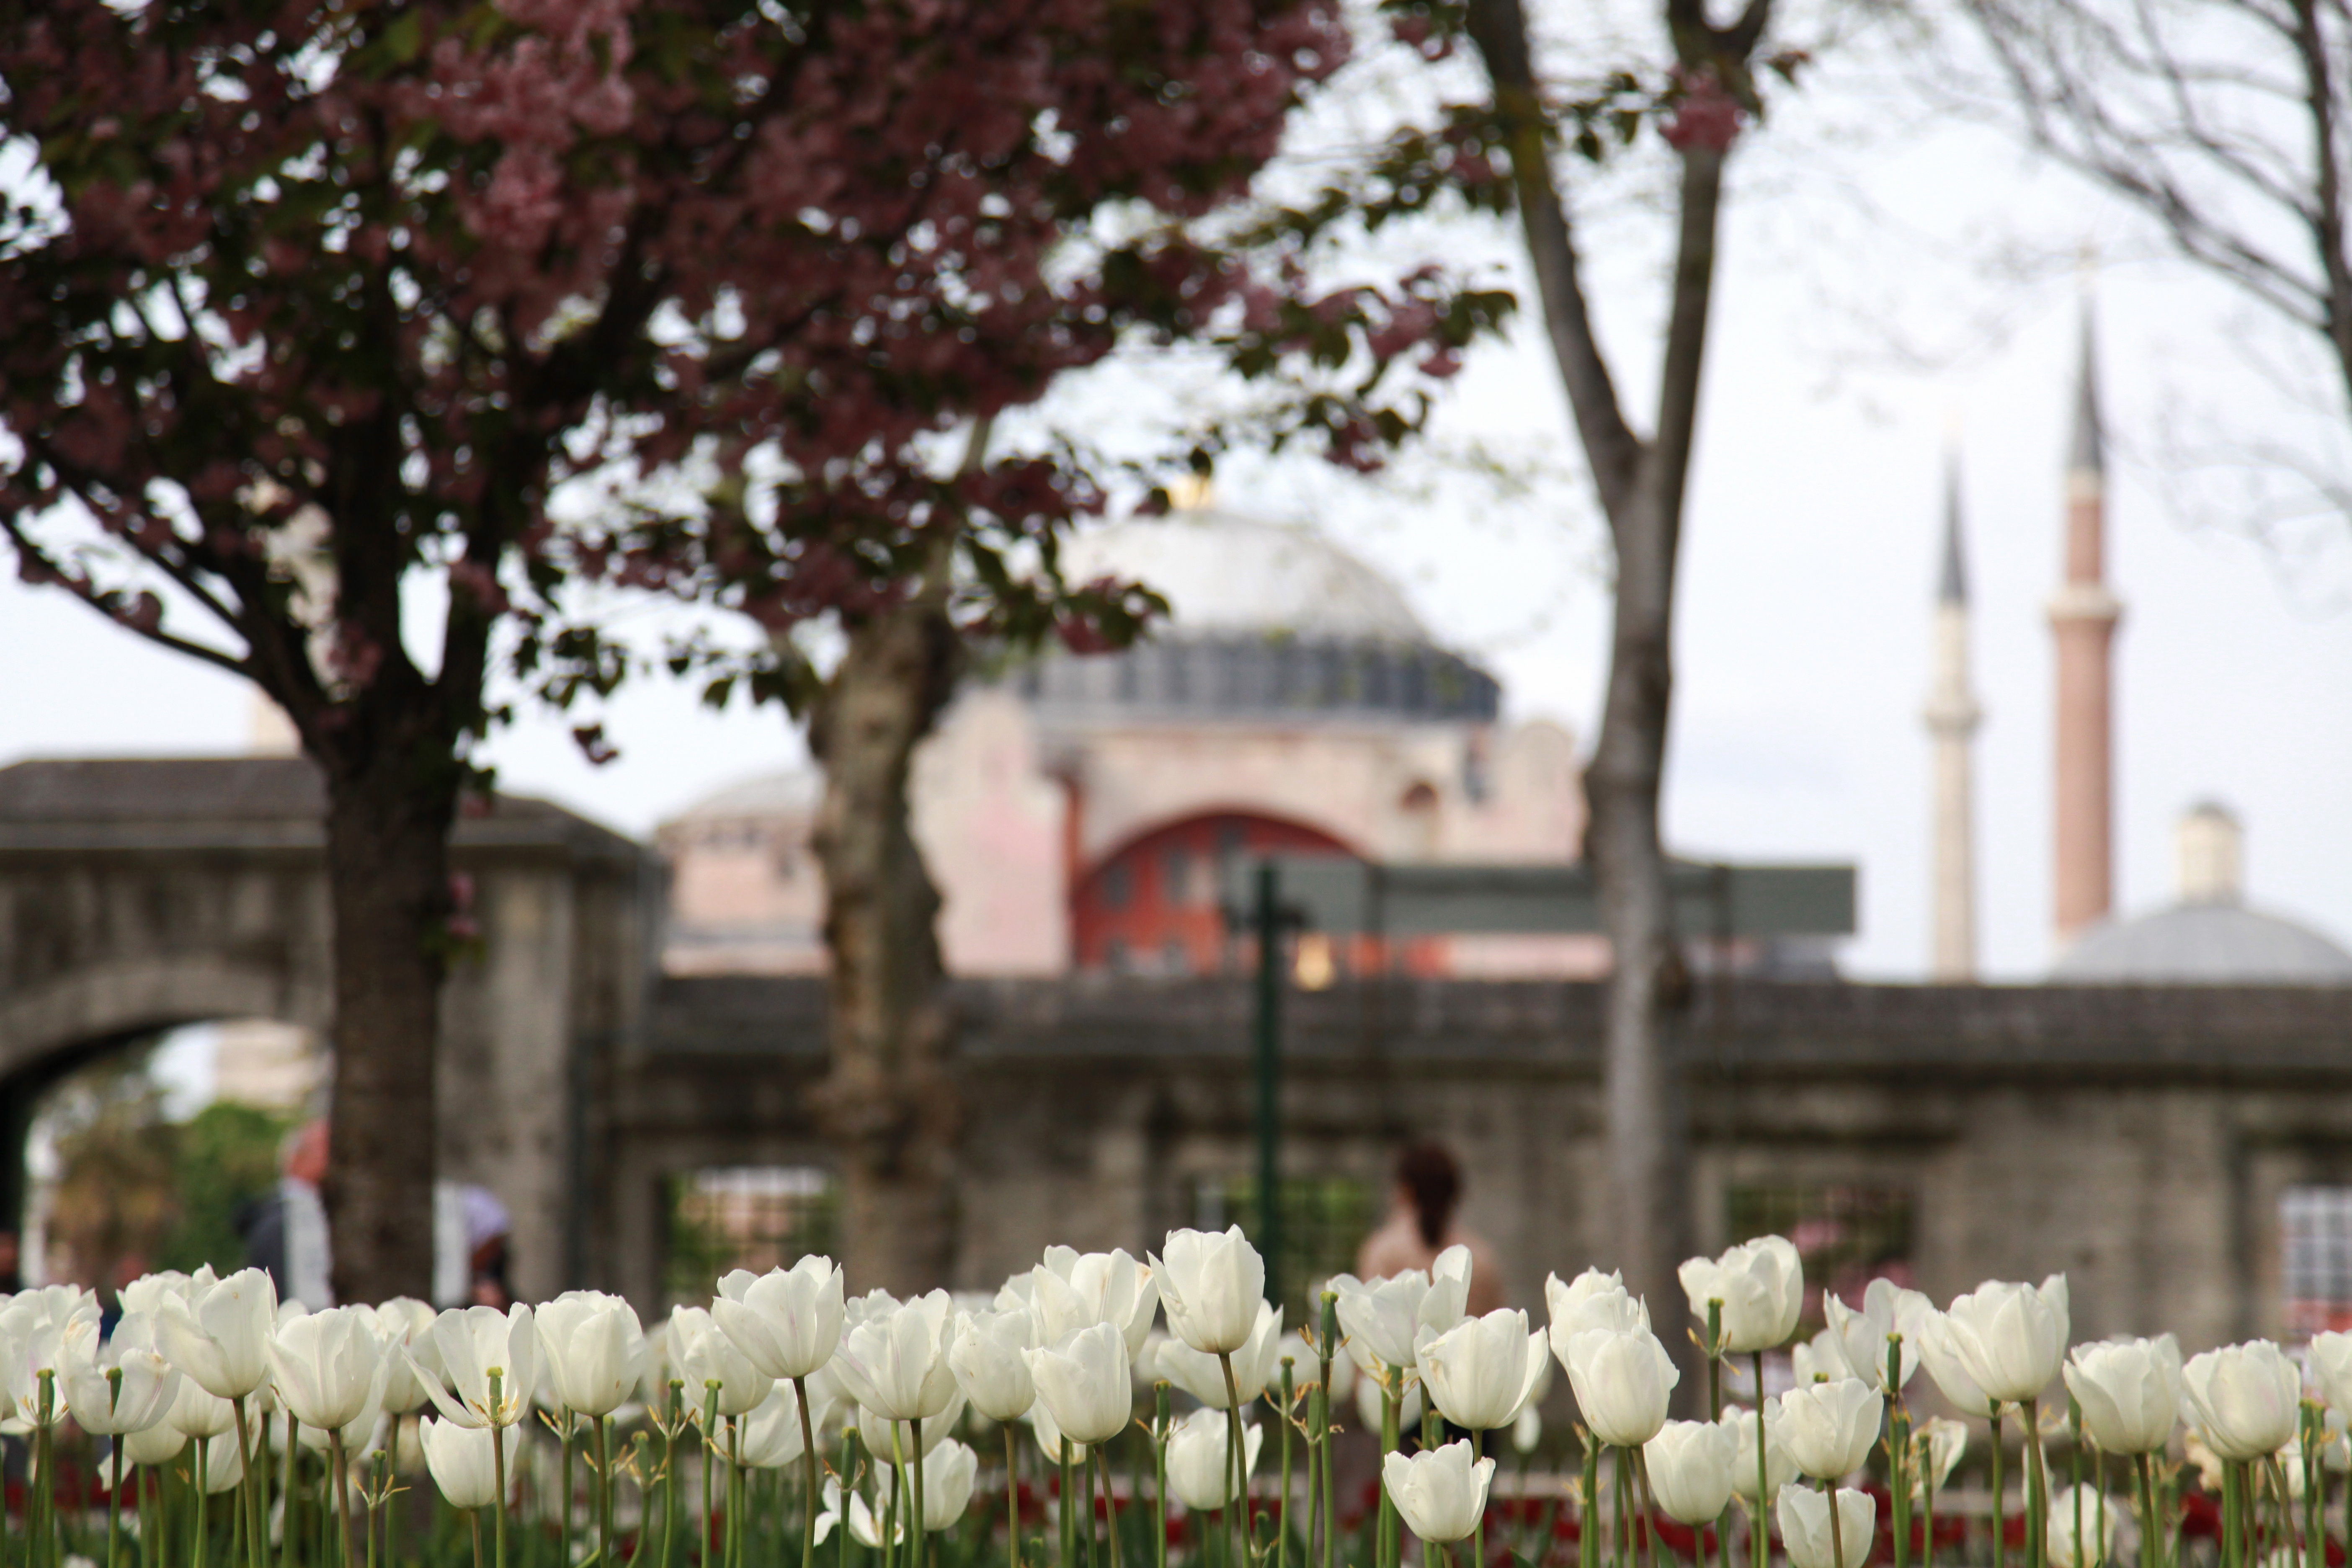
nature, blossom, plant, white, flower, petal, bloom, floral, tulip, spring, seasonal, springtime, tulips, flowering plant, land plant